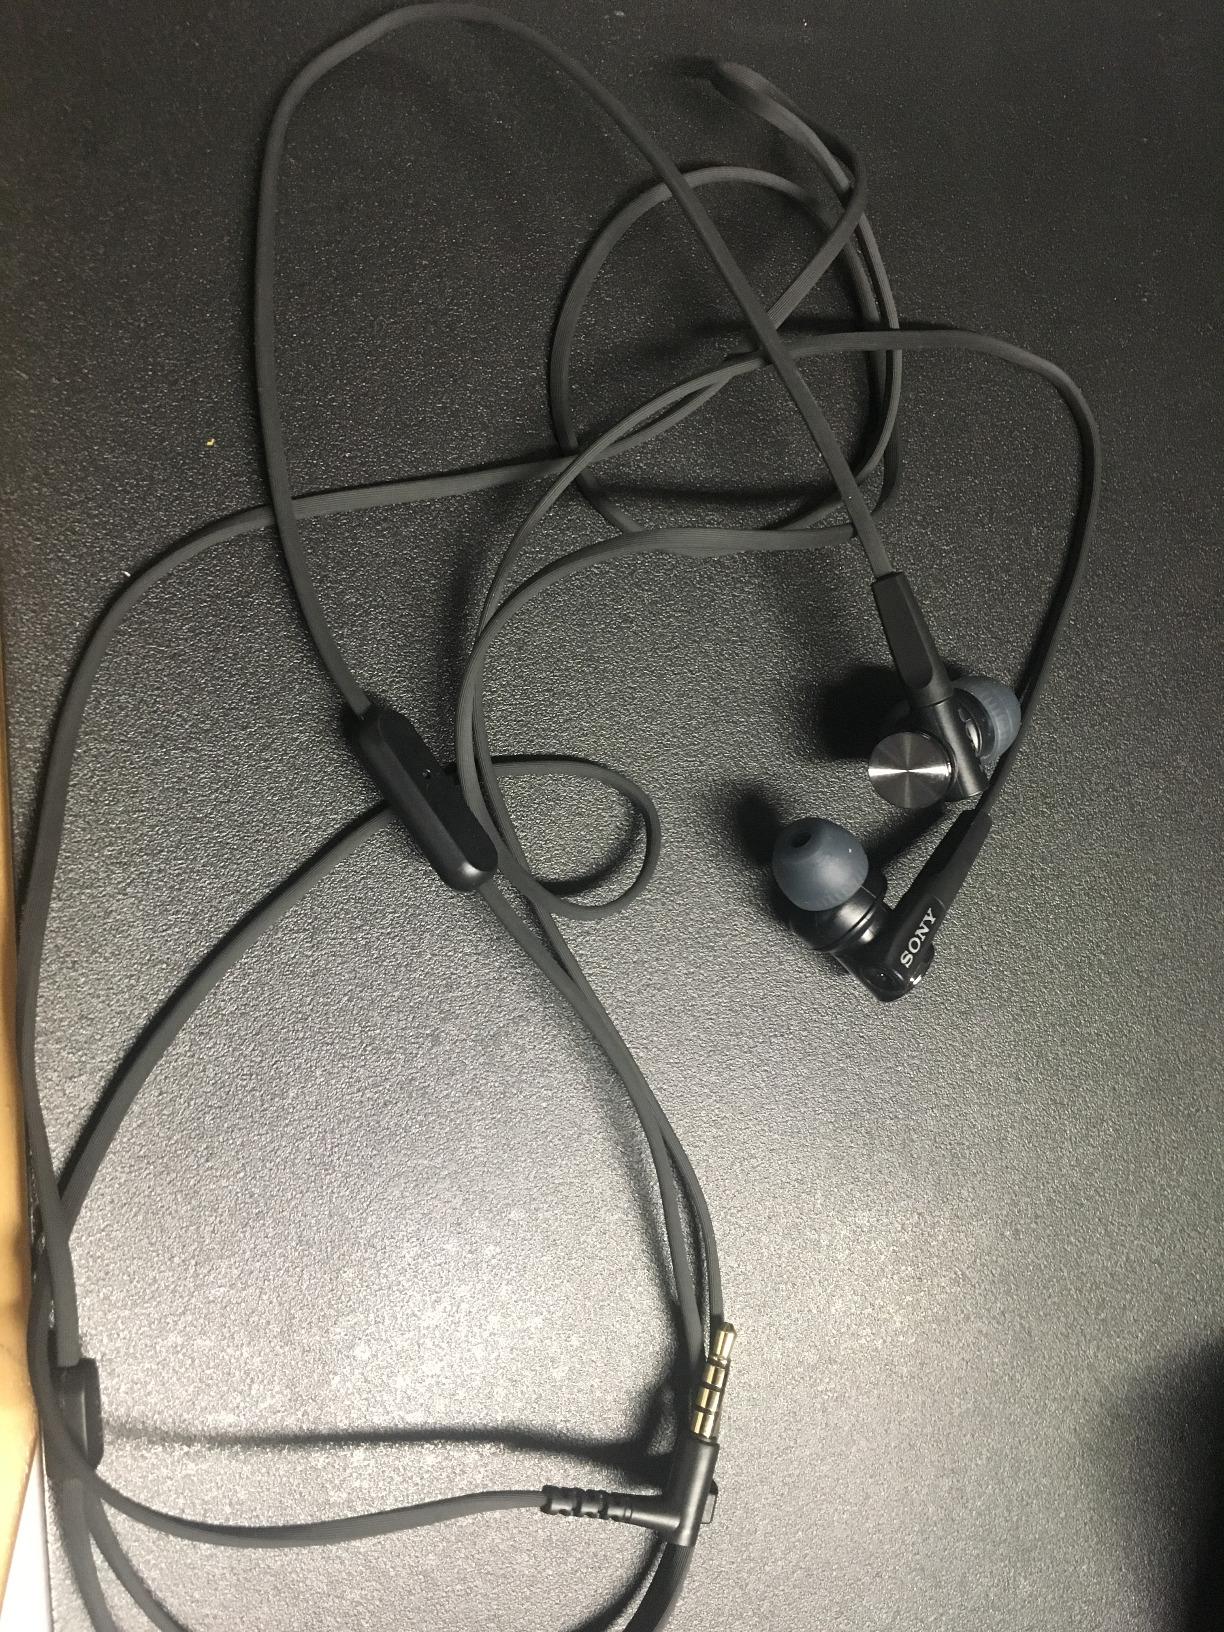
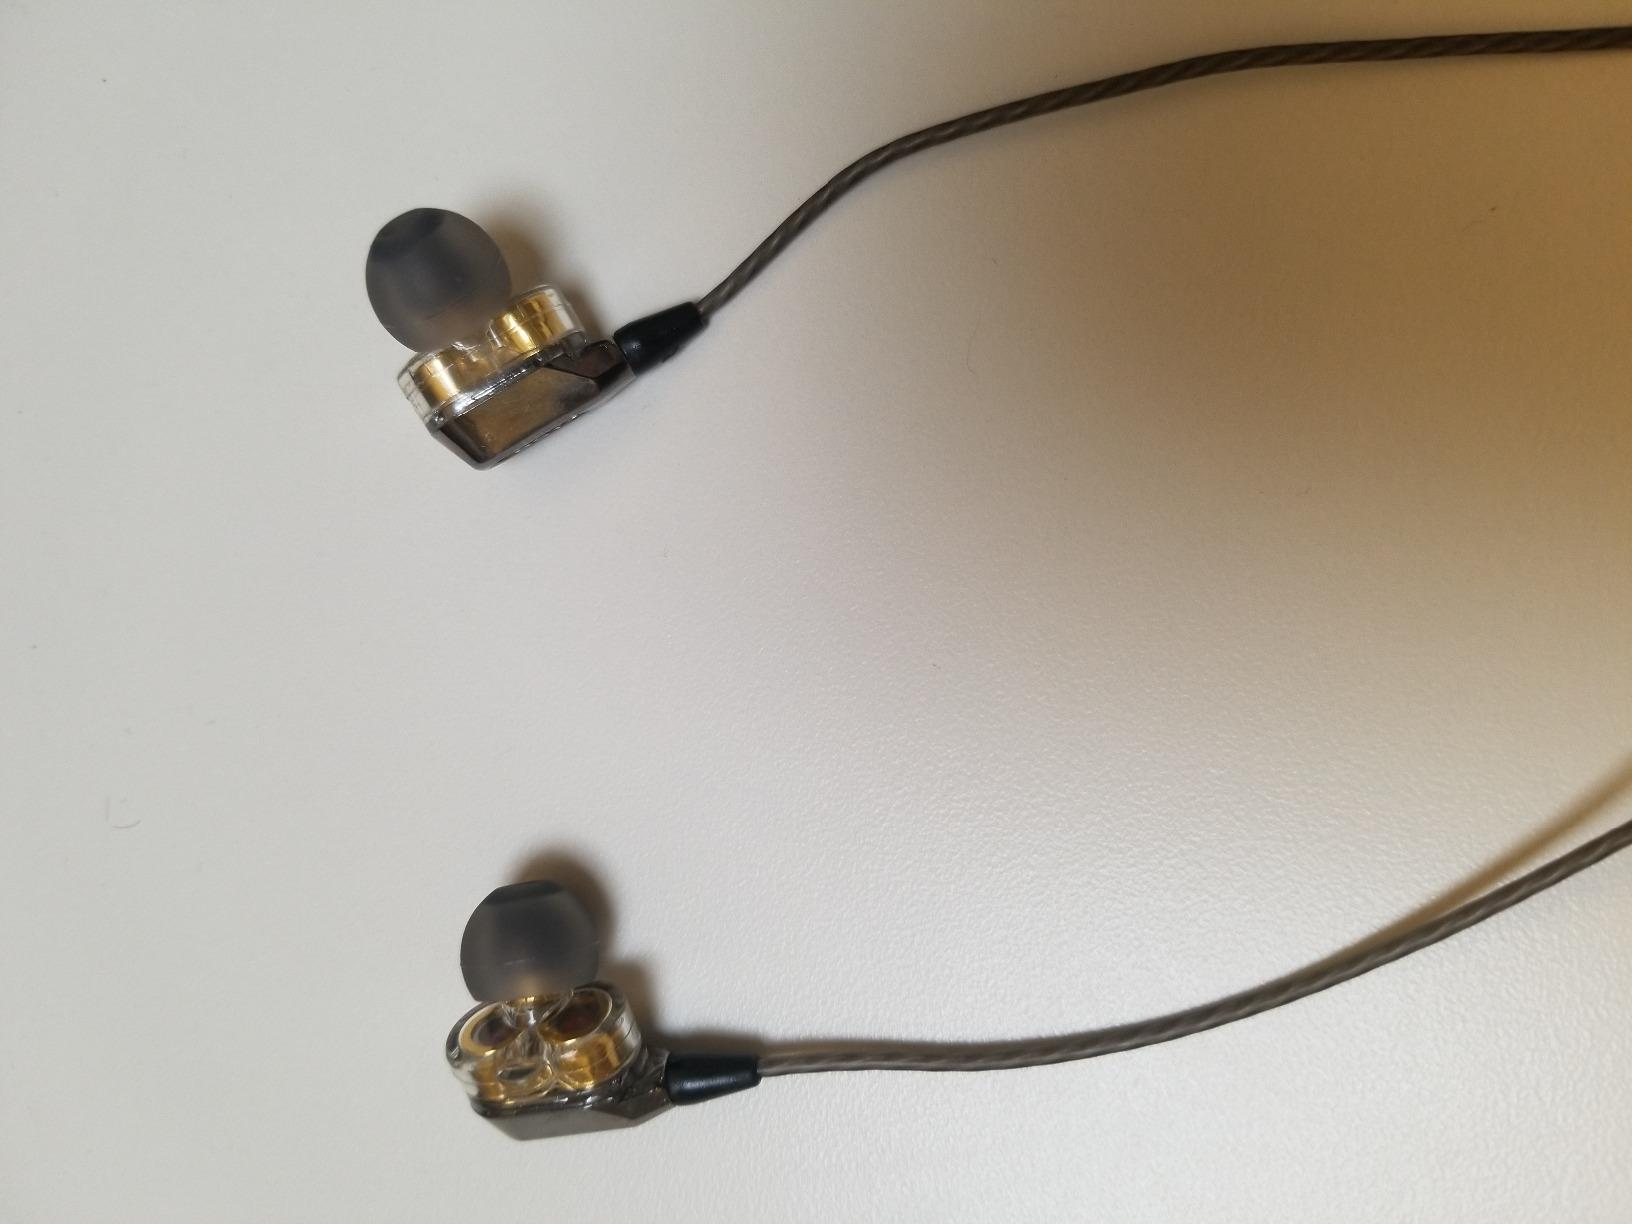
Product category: headphones
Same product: no